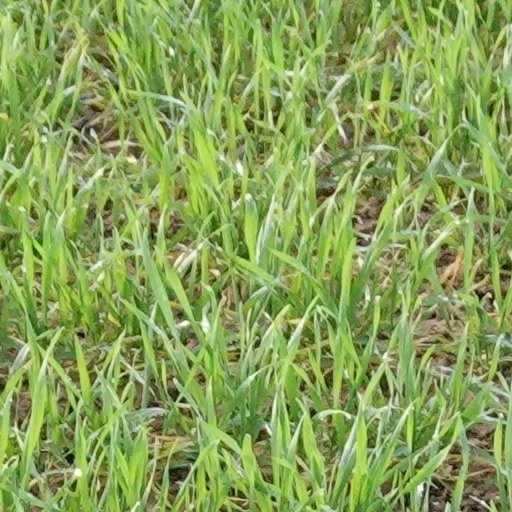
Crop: wheat